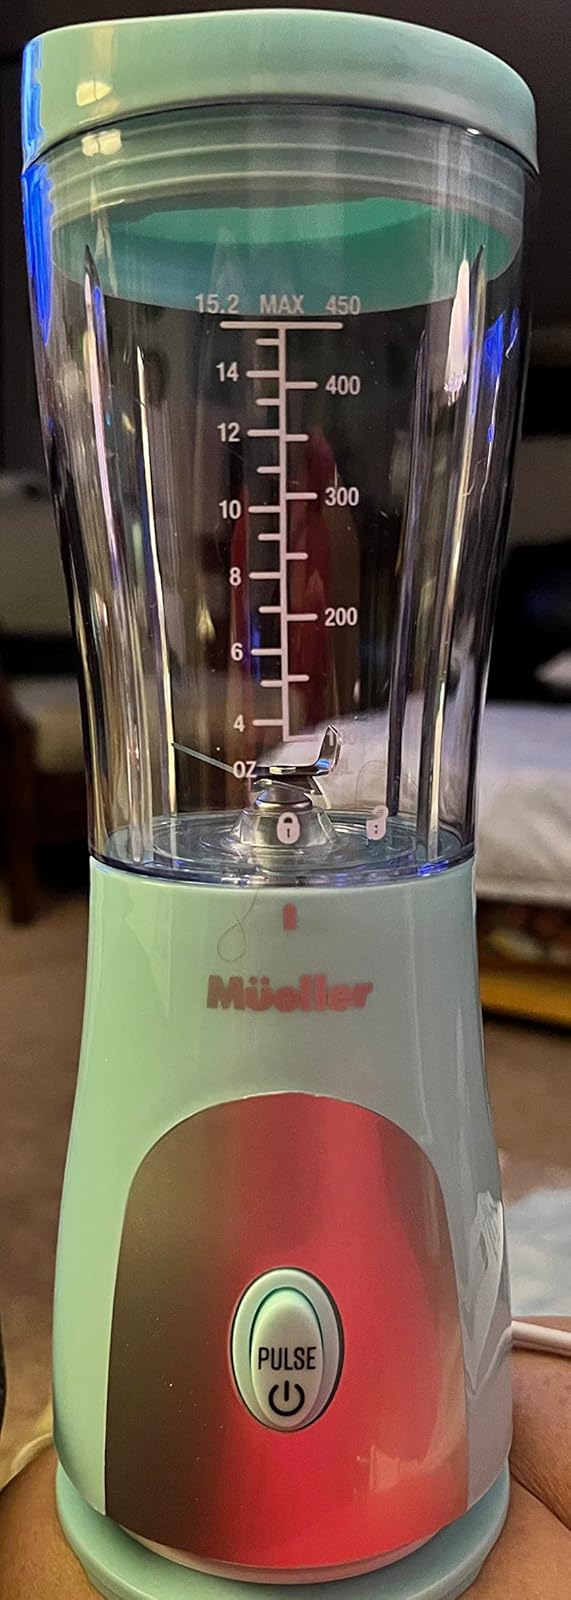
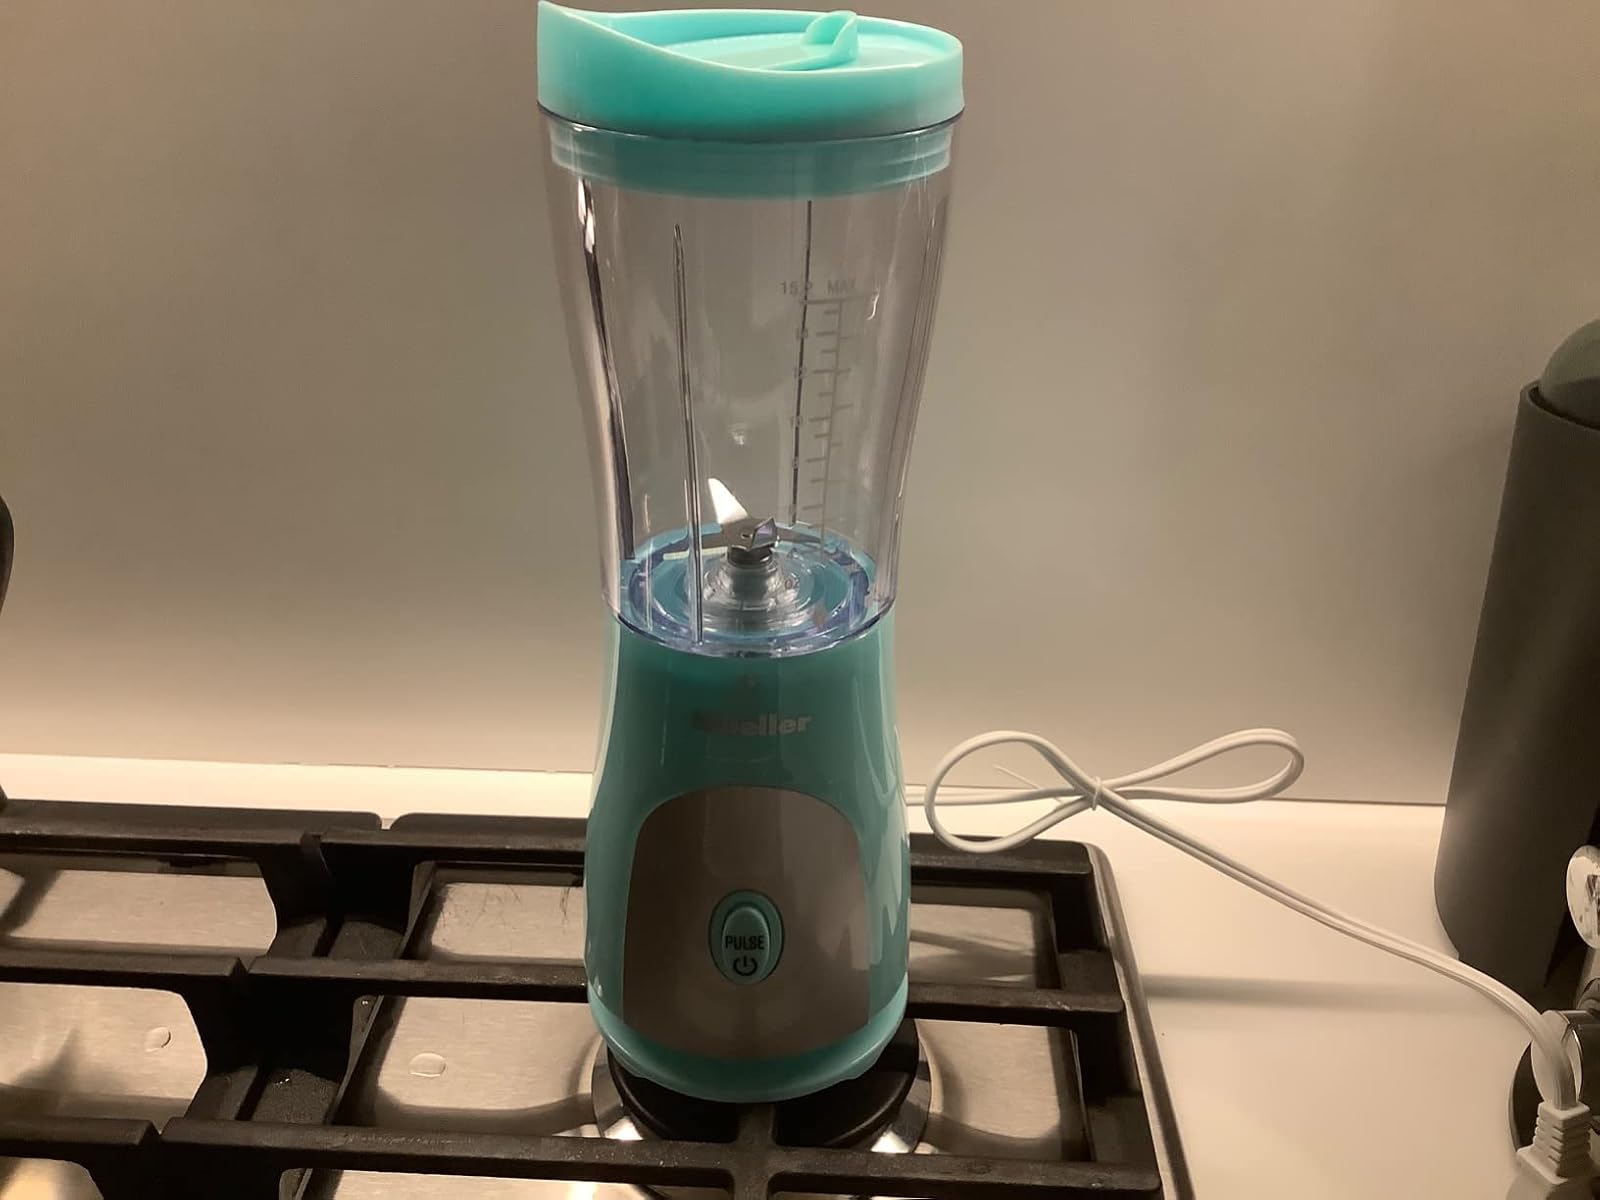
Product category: items_blender
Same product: yes